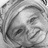
Emotion: happy